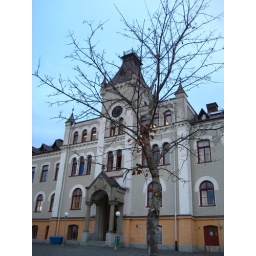
tree in front of house